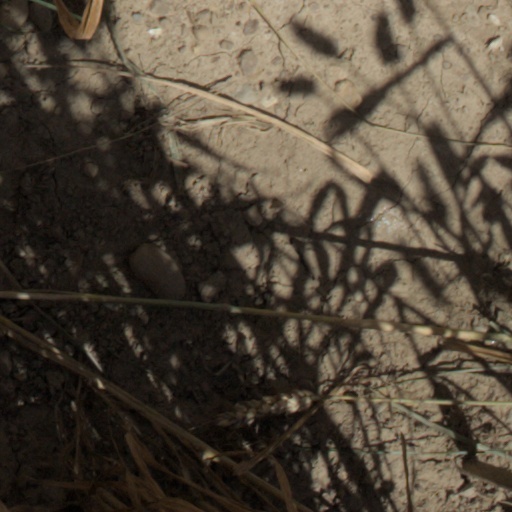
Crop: wheat